Naeimeh Eshraghi

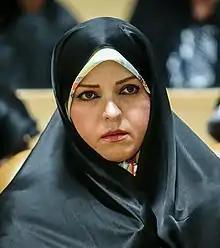
Naeimeh Eshraghi

Naeimeh Eshraghi (Persian: نعیمه اشراقی) (born 1965) is an Iranian politician who is from the family of Ayatollah Khomeini.